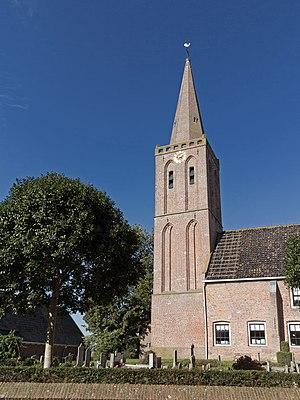
Twisk est un village de la province de Hollande-Septentrionale aux Pays-Bas de la commune de Medemblik. Elle fait partie de la commune de Medemblik. Jusqu'au 1ᵉʳ janvier 2007, Twisk faisait partie de l'ancienne commune de Noorder-Koggenland.